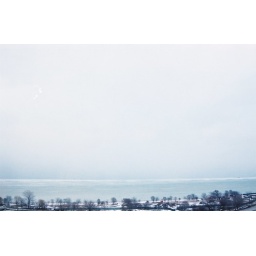
View from 13th floor over lake BeView from 13th floor over lake BelmontView from 13th floor over lake Belmont